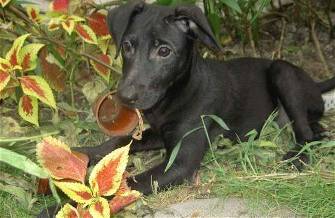
Label: dog